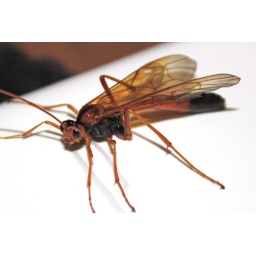
A big bug flew in the door while I let cats in last night and landed on my MacBook.